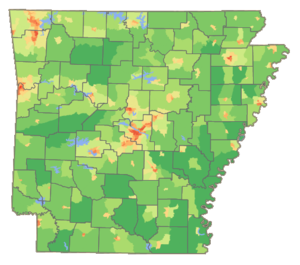
Arkansas / Demografi
Befolkningskoncentrationen i Arkansas
Arkansas er en delstat i USA. Statens hovedstad og største by er Little Rock. Staten havde i 2012 2,9 millioner indbyggere.